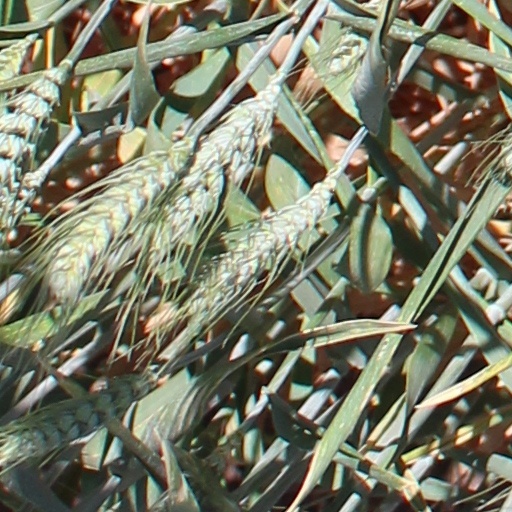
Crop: wheat